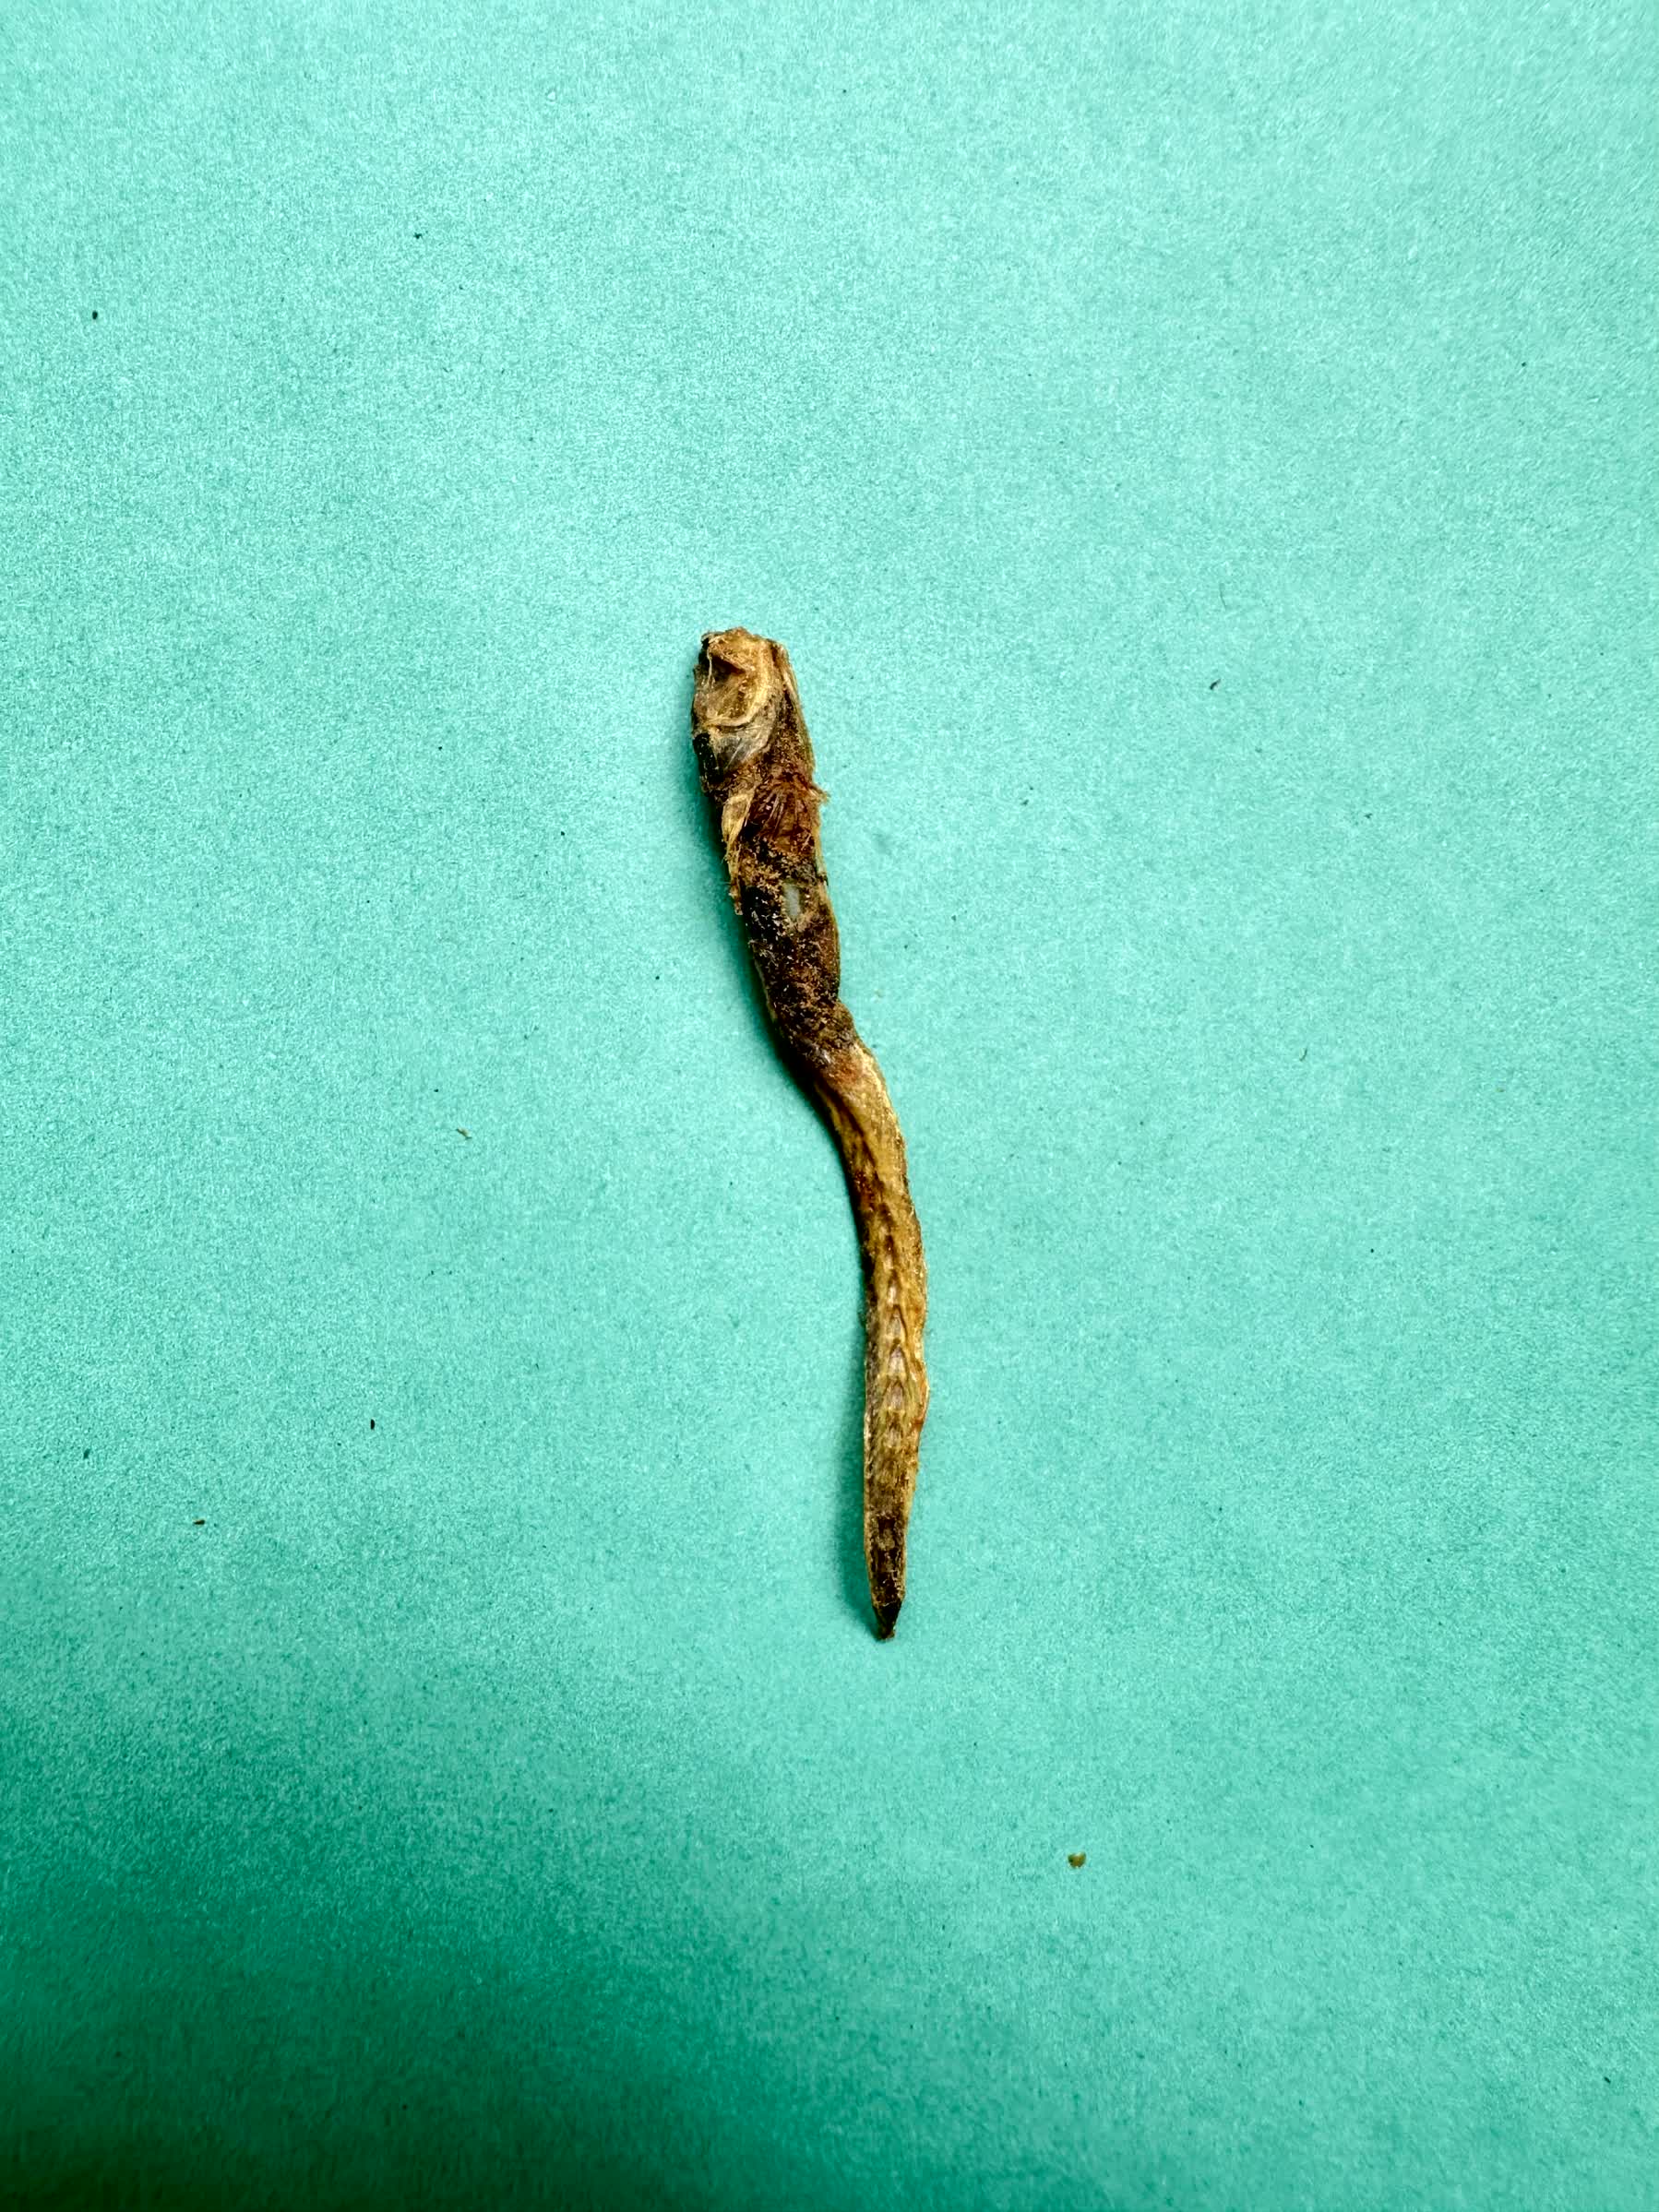
Species: Chewa